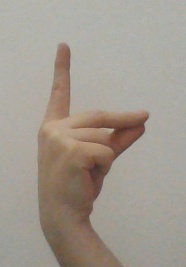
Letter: ta